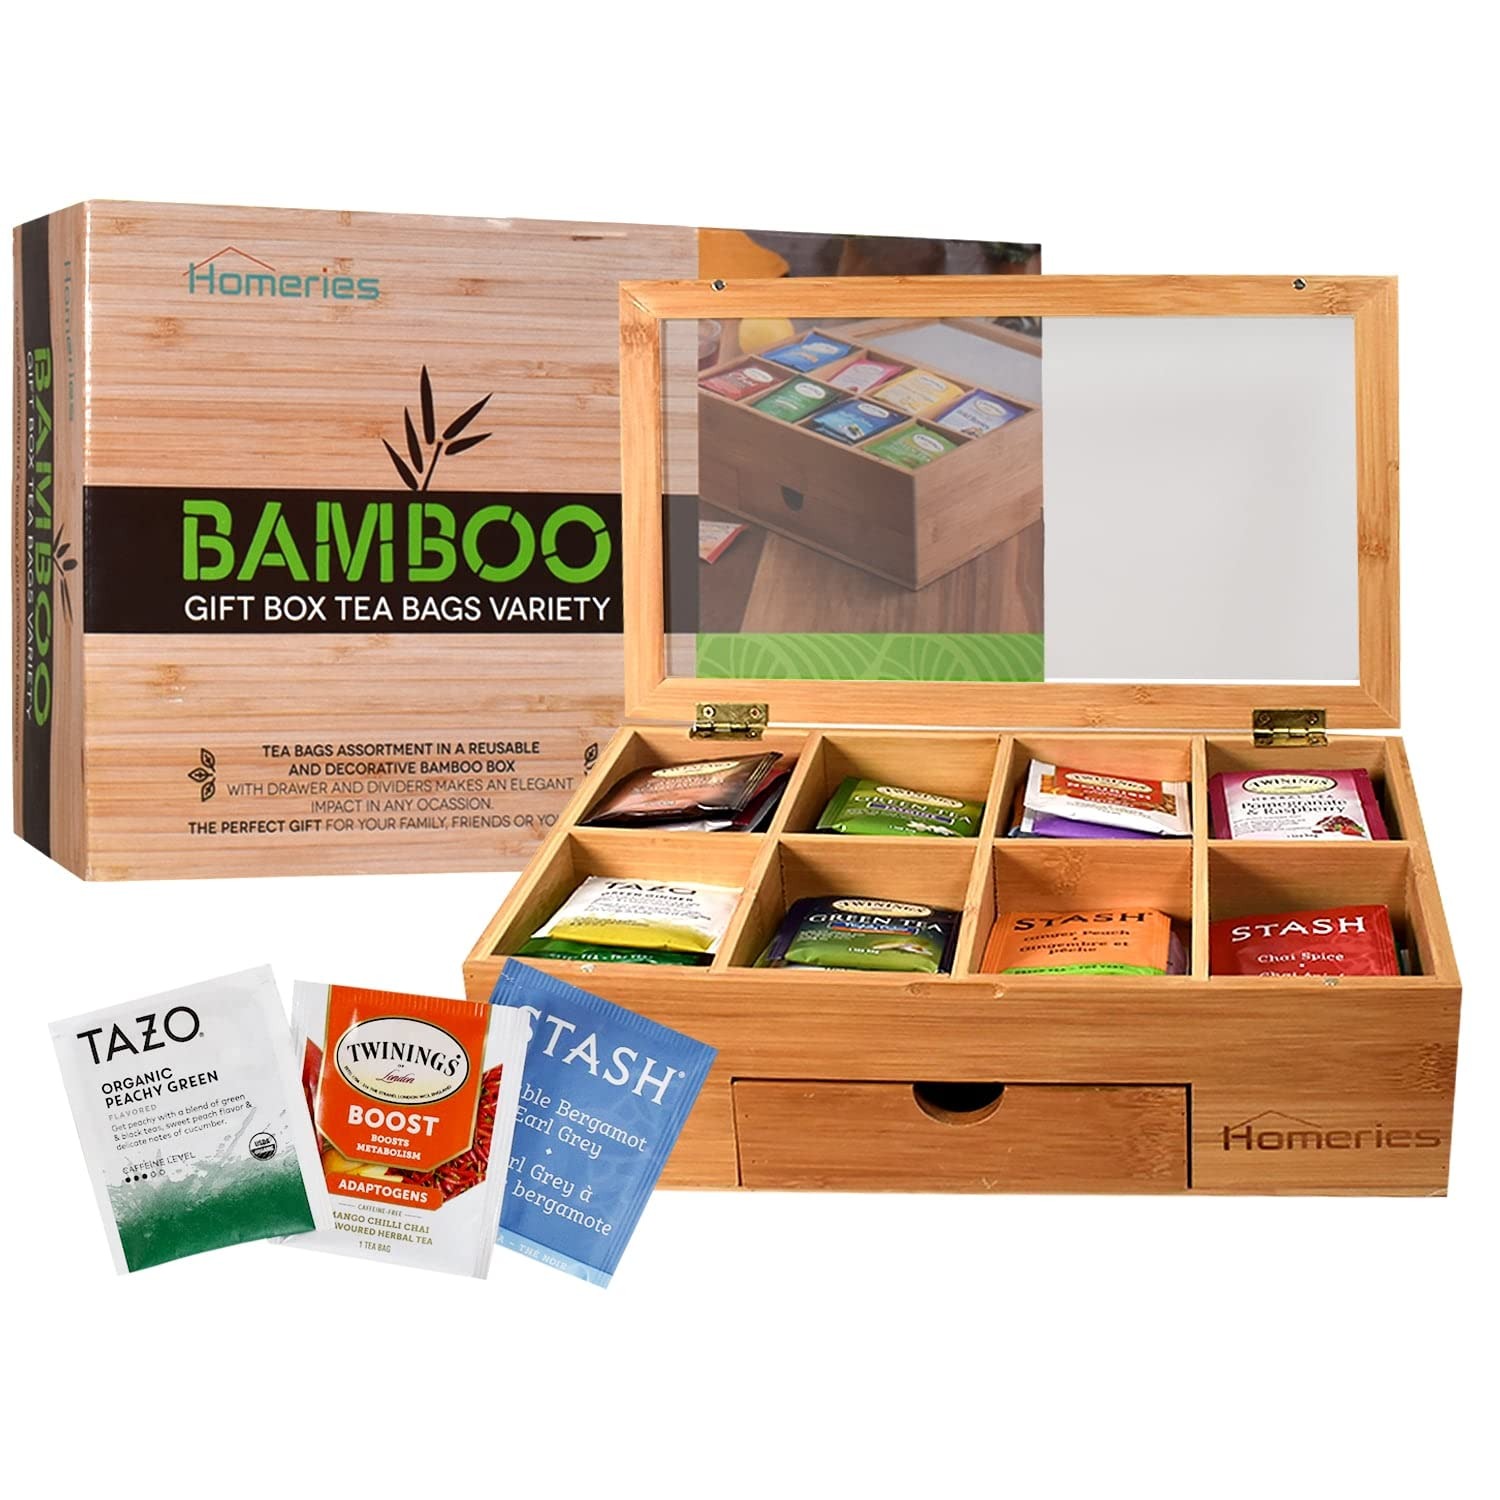
Item Name: Premium 80 Tea Bag Assortment Gift Box Set By Homeries- Bamboo Tea Bag Organizer Box With 30+ Different Flavors- Tea Infuser Sampler Variety Pack - Great Gift Idea For Tea Lovers, Friends & Family
Bullet Point 1: EVERY TEA LOVER’S HEAVEN: Whether you are a tea devotee who takes their tea ritual very seriously or you are just now entering the delicious world of tea, the Homeries complete tea bag set will have you covered; With a wide range of all popular and exotic flavors, this beautiful WOODEN gift box tea bag set is a splendor to the eyes and will instantly warm up the ambiance to put you in the mood for a hot cup of heavenly aromatic tea
Bullet Point 2: DELIGHT EVERY TEA LOVER IN YOUR LIFE: This is the perfect, thoughtful and pampering gift for that special friend or relative who is a tea connoisseur, or for that loved one who simply loves to enjoy their little tea ritual every evening; Why not surprise them with a unique variety tea pack with some of the most delicious, aromatic tea blends that will travel their senses with every sip?
Bullet Point 3: BEAUTIFUL DECORATIVE BAMBOO BOX: Designed to add a tone of elegance to any space, this bamboo tea bag organizer can be reused as a decorative box or as a tea storage container for a variety of handy uses; Whether for your kitchen, the pantry or your home bar, our beautiful bamboo assortment box will keep all your tea bags neatly organized and nicely displayed at all times!
Bullet Point 4: EVERY TEA LOVER’S HEAVEN: Whether you are a tea devotee who takes their tea ritual very seriously or you are just now entering the delicious world of tea, the Homeries complete tea bag set will have you covered; With a wide range of all popular and exotic flavors, this beautiful bamboo gift box tea bag set is a splendor to the eyes and will instantly warm up the ambiance to put you in the mood for a hot cup of heavenly aromatic tea
Product Description: SIP AND SAVOR A NEW TEA FLAVOR DAILY WITH HOMERIES' ELEGANT BAMBOO TEA BAG SAMPLER! For true tea enthusiasts, exploring new flavors is an enticing adventure. This collection boasts 80 tea bags in a variety of tastes, from classic to exotic and fruity. With 30+ unique flavors, it's a tea lover's paradise! Expertly crafted, the Homeries Tea Sampler combines amazing flavors in a stunning bamboo tea bag organizer box, perfect for any devoted tea lover or occasional tea drinker. Indulge in 30+ wonderful flavors from three renowned tea brands, with 80 individually packed infusion tea bags ensuring months of delightful tea time. The beautiful bamboo organizer keeps your tea bags neatly displayed and easily accessible. A wonderful gift idea for any occasion, this sophisticated and thoughtful present is sure to impress. Every tea lover's dream, this set offers a wide range of popular and exotic flavors, beautifully presented in a decorative bamboo box that can be reused as a storage container. Surprise a tea connoisseur or a loved one with this unique variety tea pack, featuring delicious, aromatic tea blends that will captivate their senses with every sip. Explore a top selection of three different tea brands, with each pack containing a vast array of flavors to discover, sip by sip!
Value: 1.0
Unit: Count

Price: 59.99